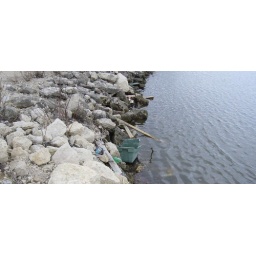
On a road trip with bears in Gimli.